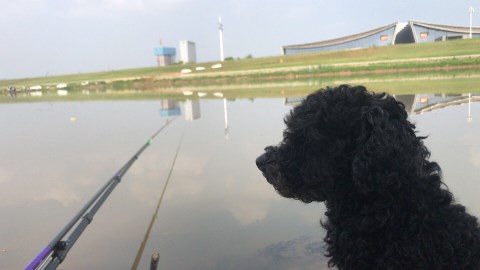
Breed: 2925-n000114-toy_poodle